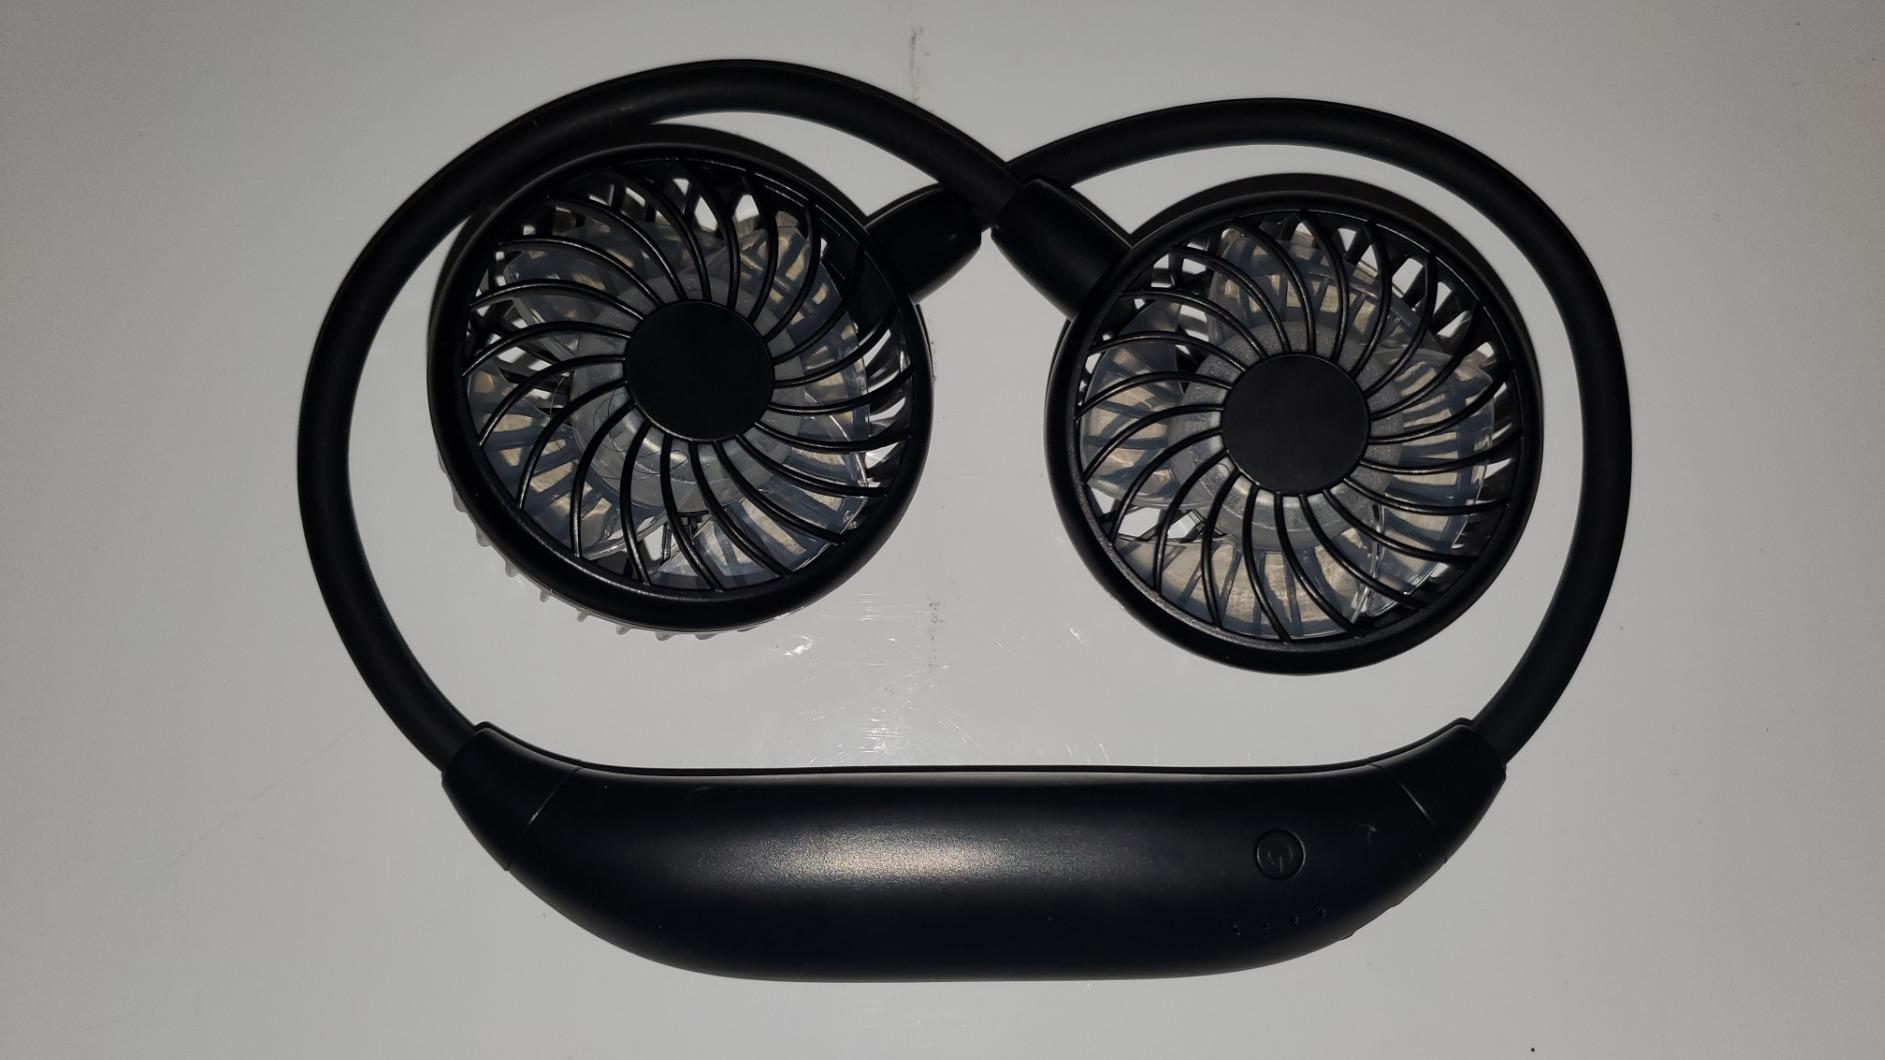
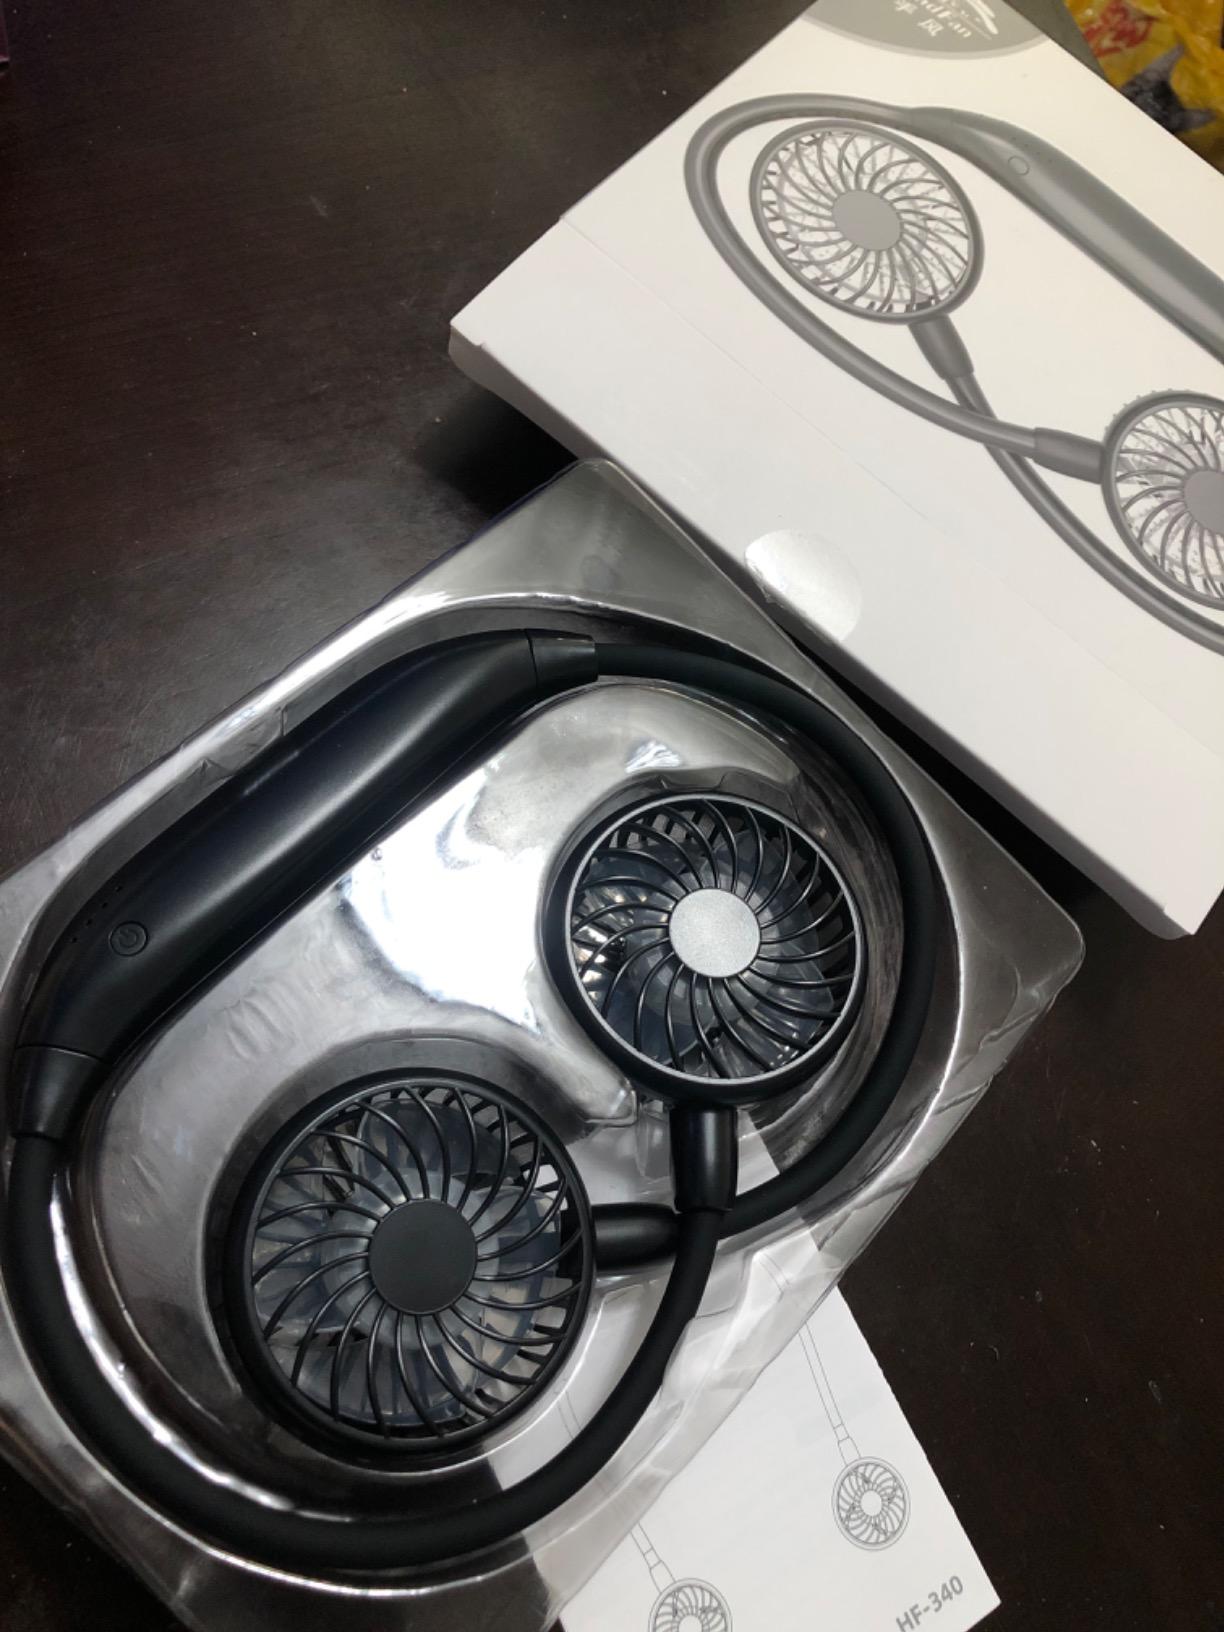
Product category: fan
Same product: yes